Monogram Pictures

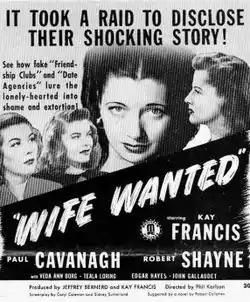
Poster for the movie "Wife Wanted" (1946), featuring star Kay Francis and other cast members

In 1938, Monogram began a long and profitable policy of making series and hiring familiar players to star in them. Frankie Darro, Hollywood's foremost tough-kid actor of the 1930s, joined Monogram and stayed with the company until 1950. Comedian Mantan Moreland co-starred in many of the Darro films and continued to be a valuable asset to Monogram through 1949. Juvenile actors Marcia Mae Jones and Jackie Moran co-starred in series of homespun romances, and then joined the Frankie Darro series.